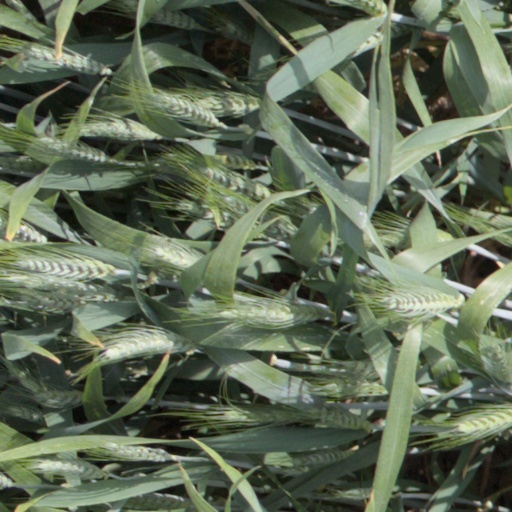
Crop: wheat